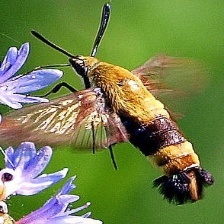
Species: CLEARWING MOTH